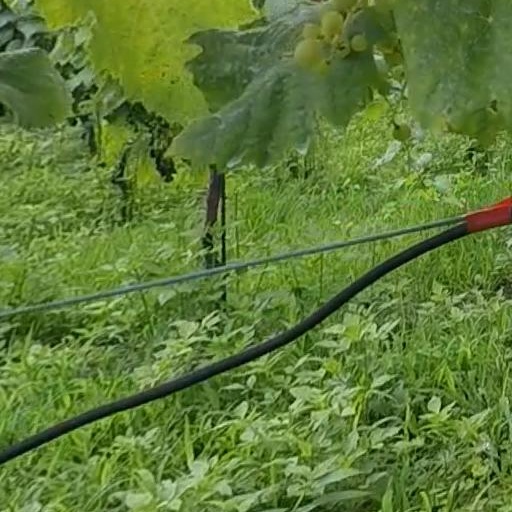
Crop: grape